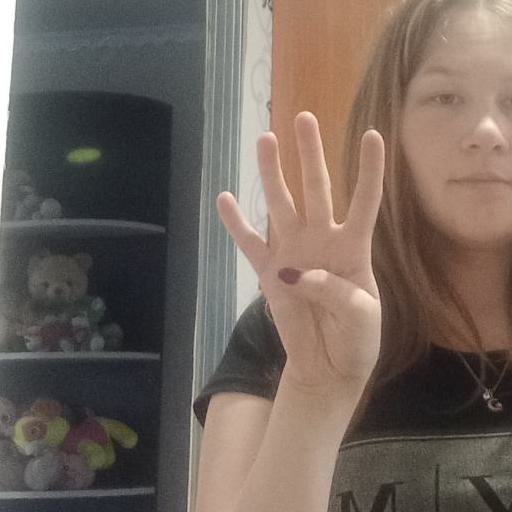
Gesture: four